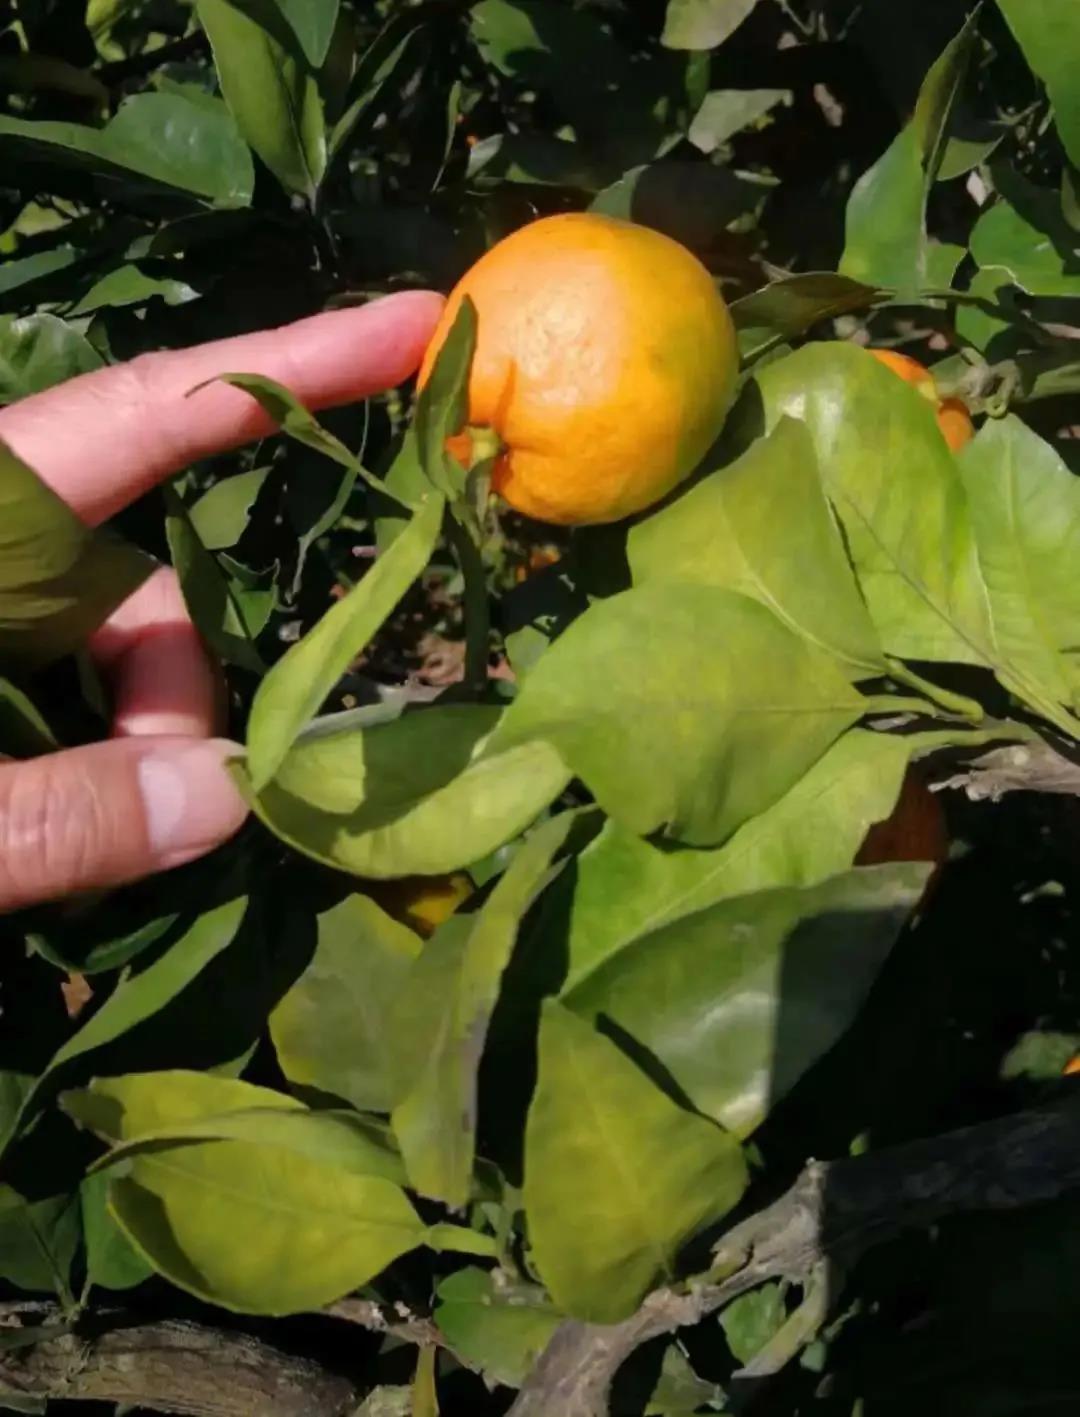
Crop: unknown
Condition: citrus_citrus_greening_disease